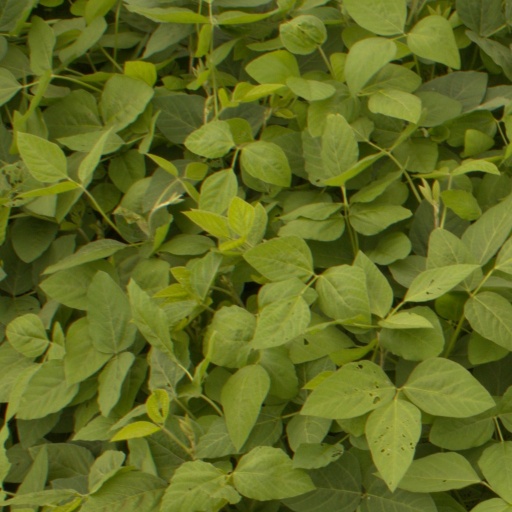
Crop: soybean